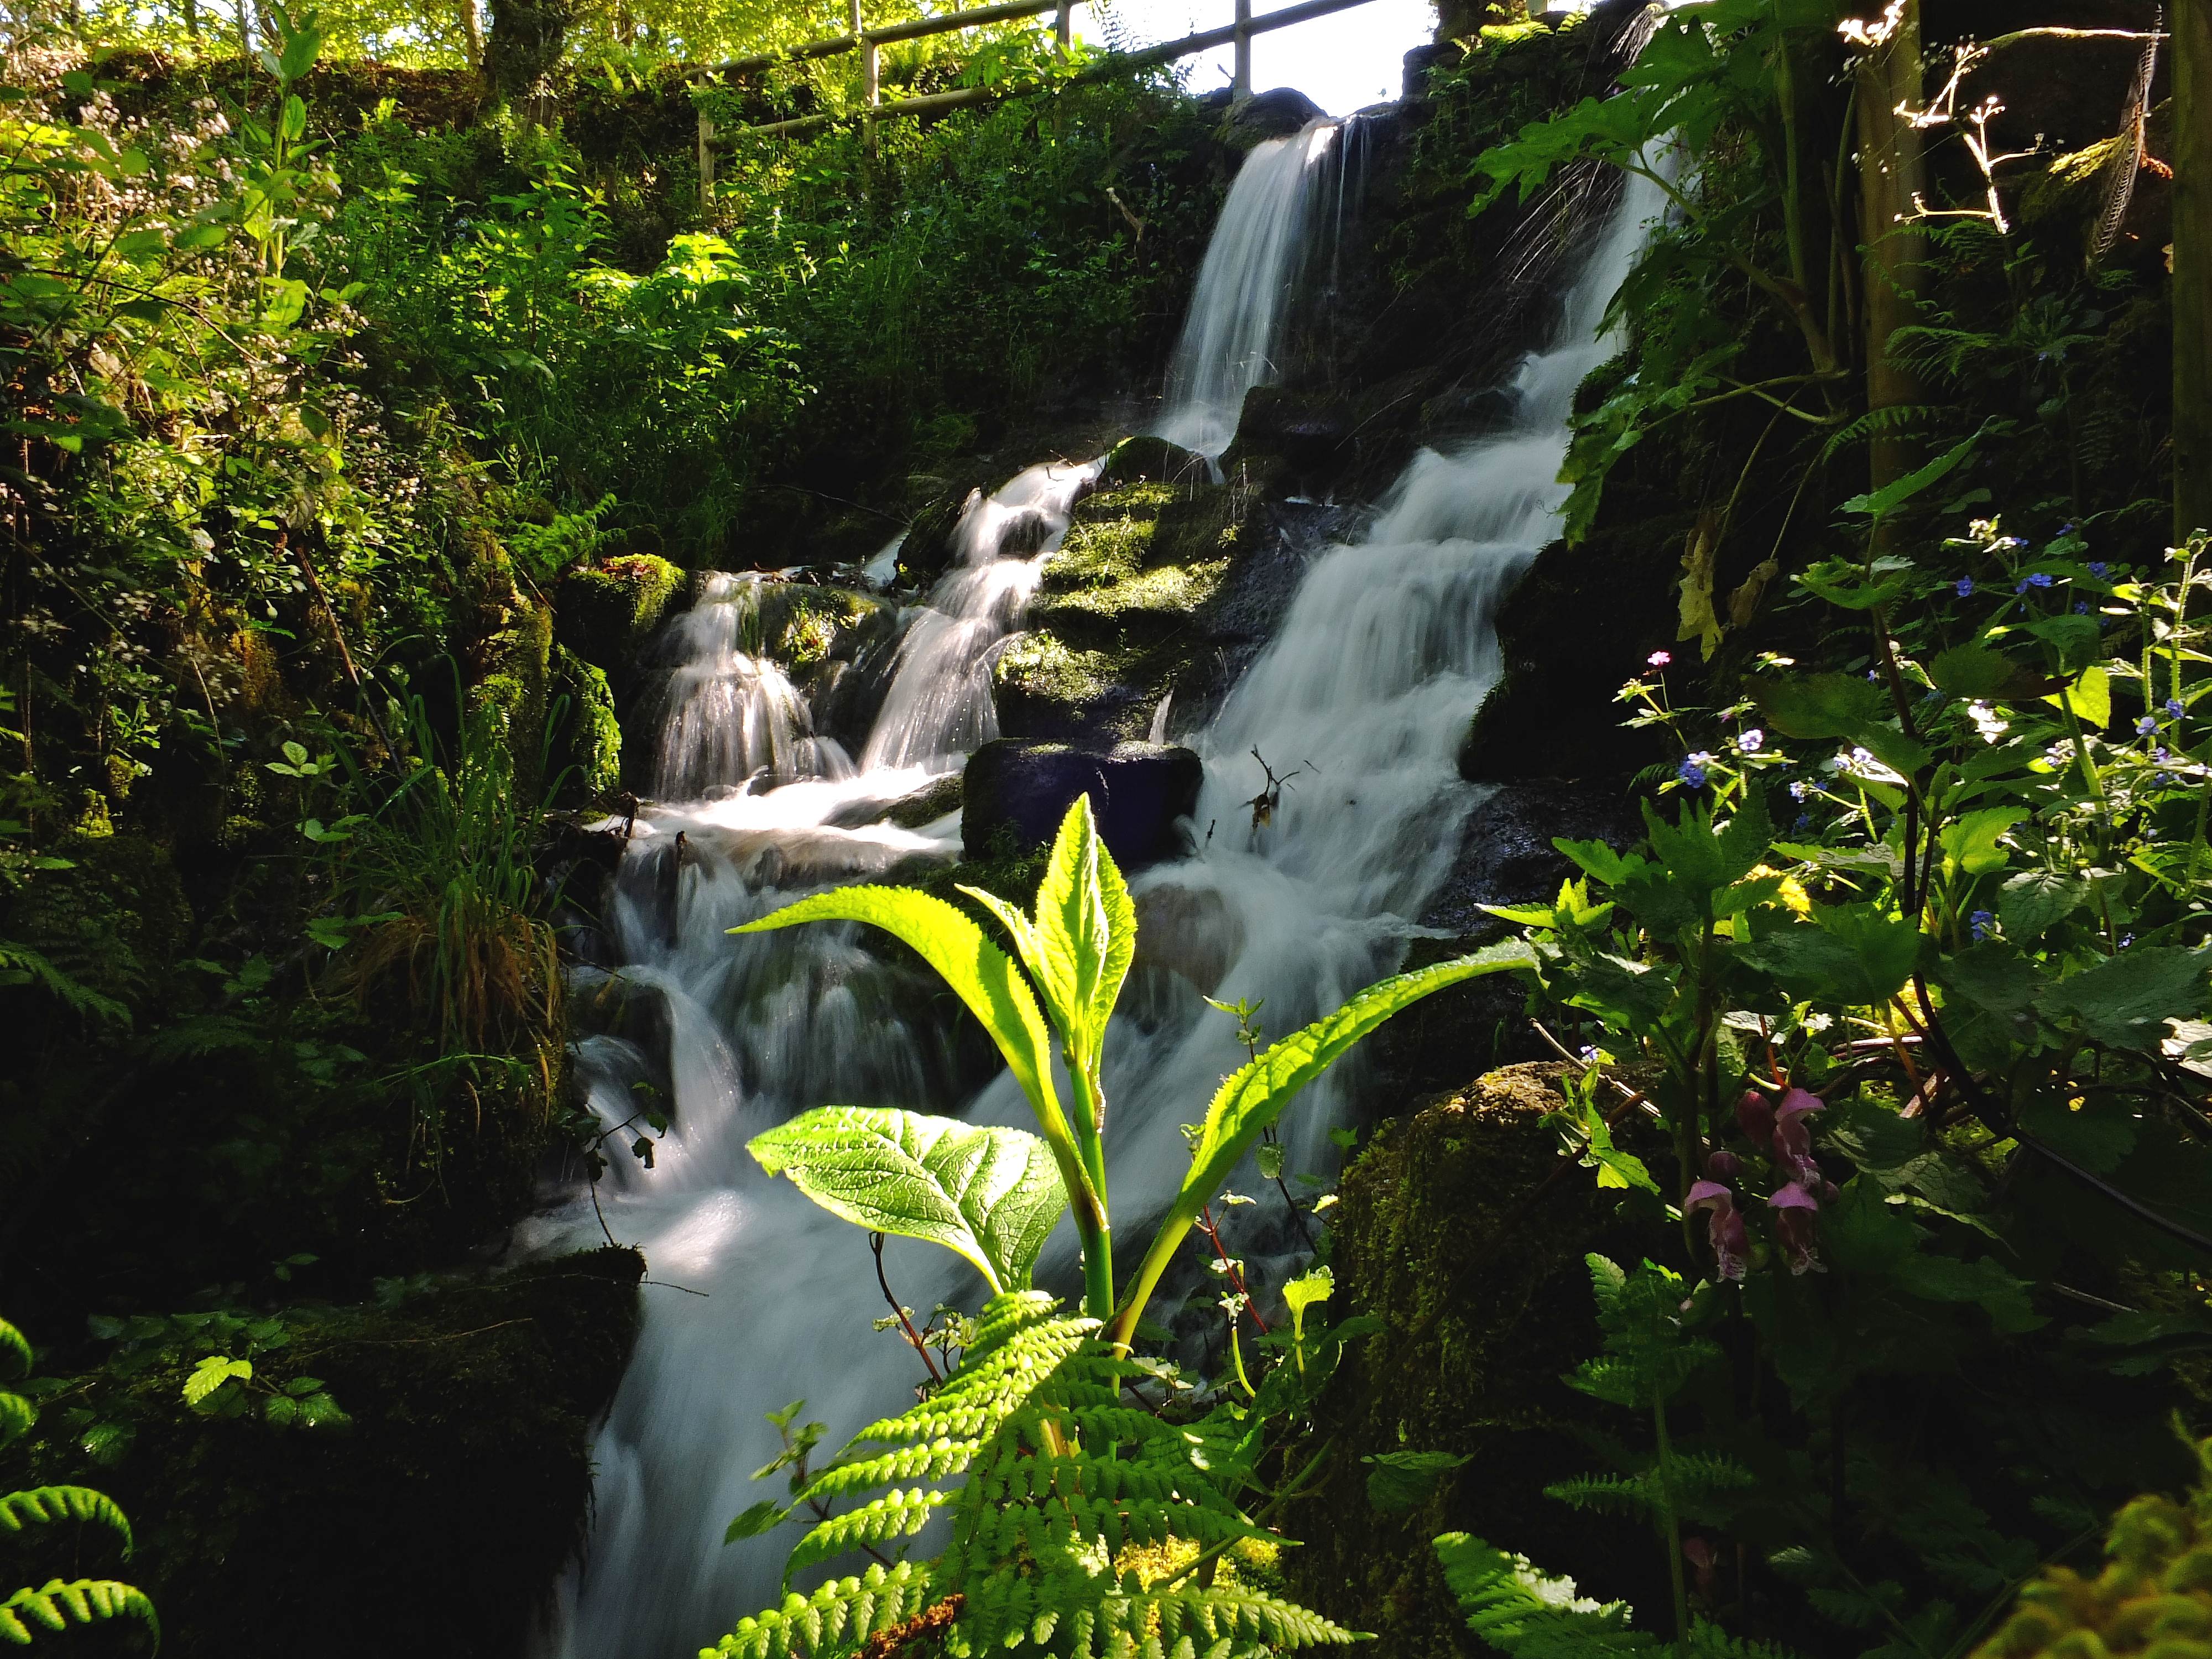
forest, waterfall, pond, stream, jungle, park, botany, garden, body of water, vegetation, rainforest, wasserfall, galicia, pontevedra, woodland, habitat, water feature, watercourse, espana, pontevedragaliciaespa a